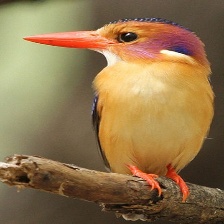
Species: PYGMY KINGFISHER
Scientific name: ISPIDINA PICTA